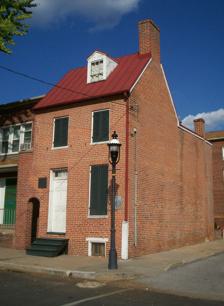
Building: Edgar Allan Poe House and Museum
Country: United States of America
Year built: 1830
Historical house in Baltimore, Maryland, USA United States historic place Edgar Allan Poe House U.S. National Register of Historic Places U.S. National Historic Landmark Baltimore City Landmark Edgar Allan Poe House and Museum in Baltimore, Maryland Location Baltimore, Maryland Coordinates 39°17′29″N 76°37′59″W / 39.29129°N 76.63310°W / 39.29129; -76.63310 Built 1830 NRHP reference No. 71001043 Significant dates Added to NRHP November 11, 1972 Designated NHL November 11, 1972 Designated BCL 1975 The Edgar Allan Poe House and Museum , located at 203 North Amity St. in Baltimore , Maryland , is the former home of American writer Edgar Allan Poe in the 1830s. The small unassuming structure, which was opened as a writer's house museum in 1949, is a typical row home . It was designated a National Historic Landmark in 1972. Due to a loss of funding by the city of Baltimore, the museum closed to the public in October 2012. Poe Baltimore, the museum's new governing body, reopened the museum to the public on October 5, 2013. The house is the site for the International Edgar Allan Poe Festival & Awards, held in October of each year. History The brick home, then numbered 3 Amity St., and now numbered 203 North Amity Street, is assumed to have been built in 1830 and rented by Poe's aunt Maria Clemm in 1832. Clemm was joined in the home by her ailing mother, Elizabeth Cairnes Poe, and her daughter Virginia Clemm . Edgar Allan Poe moved in with the family in 1833 around the age of 23, after leaving West Point . Virginia was 10 years old at the time; Poe would marry her three years later, though their only public ceremony was in 1836. Poe lived in the house from about 1833 to 1835. The house was rented using pension money that Elizabeth collected thanks to her husband, David Poe Sr., who was a veteran of the American Revolutionary War . The home is small and Poe's room on the top floor has a ceiling with a sharp pitch which is six feet high at its tallest point. In the 1930s, homes in the area, including Poe's, were set for demolition to make room for the "Poe Homes" public housing project.  The house was saved by the efforts of the Edgar Allan Poe Society of Baltimore , which made arrangements with the city of Baltimore and opened the home as The Baltimore Poe House in 1949.  Former displays in the museum included a lock of Poe's hair, a small piece of Poe's coffin, some original china that once belonged to John Allan (Poe's guardian after Eliza Poe 's death), and a large reproduction of the portrait of Virginia Clemm painted after her death as well as many other Poe-related images. An original 1849 obituary by Rufus Griswold in the October 24, 1849 edition of the Philadelphia Dollar Newspaper was also displayed along with a reprint of Poe's original announcement for the creation of a new literary magazine to be called The Stylus — an endeavor that never came to fruition. In 1979 during the house renovations, workers lifted the floorboards and found skeletal remains, reminiscent of Poe's story " The Tell-Tale Heart ." These were found to be animal bones discarded into what is known as a "trash pit" or midden beneath the home. In the period from 1980 to 2011, the museum hosted a number of Poe events throughout the year. It claimed, for example, the largest Poe birthday celebration in the world held every January at the Westminster Hall and Burying Ground , where Poe was buried following his death in October 1849. In 2009, the museum staged a third funeral for Poe (theatrical) for the Poe Bicentennial at Westminster Hall. Over 1,200 people attended two services. In 2011, City of Baltimore officials reduced the museum's subsidy, a decision that ultimately led to its closure in 2012. After the City cut off its $85,000 in annual support in 2011, the museum was operating on reserve funds to the amount of $380,000 in the Poe House Fundraising account. Efforts to secure the museum's future came from such diverse places as: the non-profit project Pennies For Poe: Save the Poe House in Baltimore Archived July 30, 2012, at the Wayback Machine , the New York City based non-profit theatre company Bedlam Ensemble's staging of The Delirium of Edgar Allan Poe , and the 2012 film The Raven . In 2012, According to the Edgar Allan Poe Society of Baltimore, the museum was closed on September 28, 2012 with no advance public notice. Jeff Jerome, the museum's curator for more than three decades, was laid off. In 2013 The Edgar Allan Poe House & Museum was re-opened to the public, under the auspices of Poe Baltimore, a non-profit organization created to operate and maintain the house museum (see next section.) New annual programs at Poe House include The International Edgar Allan Poe Festival and the Saturday 'Visiter' Awards. In 2020, Poe House was entered into the American Library Association's United For Libraries Literary Landmarks Register . It was the first historical site in the State of Maryland to be entered in the list. The dedication ceremony was held at Poe House on the anniversary of Poe's birthday, January 19, 2020. Poe Baltimore In 2013, a new non-profit organization, Poe Baltimore, was established to serve as the museum's new governing body and operate the Edgar Allan Poe House and Museum. It reopened to the public on October 5, 2013. Poe Baltimore is an independent organization, and the Board of Directors and volunteer corps include members from the Edgar Allan Poe Society of Baltimore. The museum hosts monthly and annual events at Poe House and around the City of Baltimore. In 2018, the museum created a new annual event, the International Edgar Allan Poe Festival & Awards (Poe Fest International), a two-day outdoor festival held in the shadow of Poe House, commemorating the anniversary of Poe's mysterious death in Baltimore. The festival includes tours of other sites in Baltimore associated with Poe, as well as a funeral re-enactment at the historic Carroll Mansion. The festival drew two thousand visitors in both its first and second years. In 2019, Poe Baltimore created the Saturday 'Visiter' Awards, an honor recognizing art and writing inspired by Poe. The awards are named for the Baltimore Saturday Visiter (sic), a periodical that awarded Edgar Allan Poe first prize for his short story, MS Found in A Bottle , in 1833. Description The Poe House is a 2 + 1 ⁄ 2 story two-bay brick structure with a gabled metal roof. The front door is on the left side of the west elevation, at the top of a wood stoop. The house is flanked on the north by a contiguous building; the south elevation is windowless. A single gabled dormer is centered in the west roof. To the rear a two-story ell projects from the south side of the main block. Its shed roof slopes to the north. The house sits on the western edge of an active low-income housing project, aptly named The Poe Homes, in the west Baltimore neighborhood of Poppleton . The house is entered through the front living room, with a dining room to the rear and two steps down. From the dining room narrow stairs lead to the basement and the second floor. Two bedrooms occupy the second floor, and stairs lead to a small attic or garret, which may have been occupied by Poe. The house retains the majority of its original woodwork. Works penned in this house Though it cannot be fully proven, the Poe Society alleges that the following works were created while Poe was staying in this house: Stories MS. Found in a Bottle Lionizing: A Tale Shadow-A Parable Berenice Morella King Pest the First. A Tale containing an Allegory The Unparalleled Adventure of One Hans Pfaall Poems " Latin Hymn " " Enigma " " Serenade " " The Coliseum " Poe House in popular culture In the opening scene of season 3, episode 2 " All Due Respect ," of the HBO series The Wire , two low-level members of the Barksdale Gang recall how one was once approached by a white tourist asking him if he knew the location of the "Poe House". Misunderstanding, he replies "Look around, take your pick!" The Wire chronicles the activities of the fictional Barksdale Organization based in west Baltimore, where the Poe House is located. In season 3 of the Telltale Games video game version of The Walking Dead , one house in the Prescott camp is a visual homage to the Poe House. See also Edgar Allan Poe Museum in Richmond, Virginia Edgar Allan Poe National Historic Site in Philadelphia Edgar Allan Poe Cottage in the Bronx, New York References